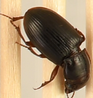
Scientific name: Cratacanthus dubius
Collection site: North Sterling NEON (STER), plot STER_032